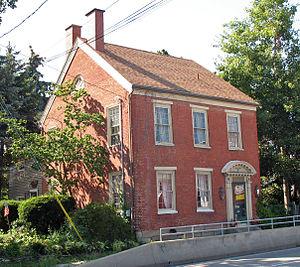
Greentown est une localité du Comté de Stark en Ohio.